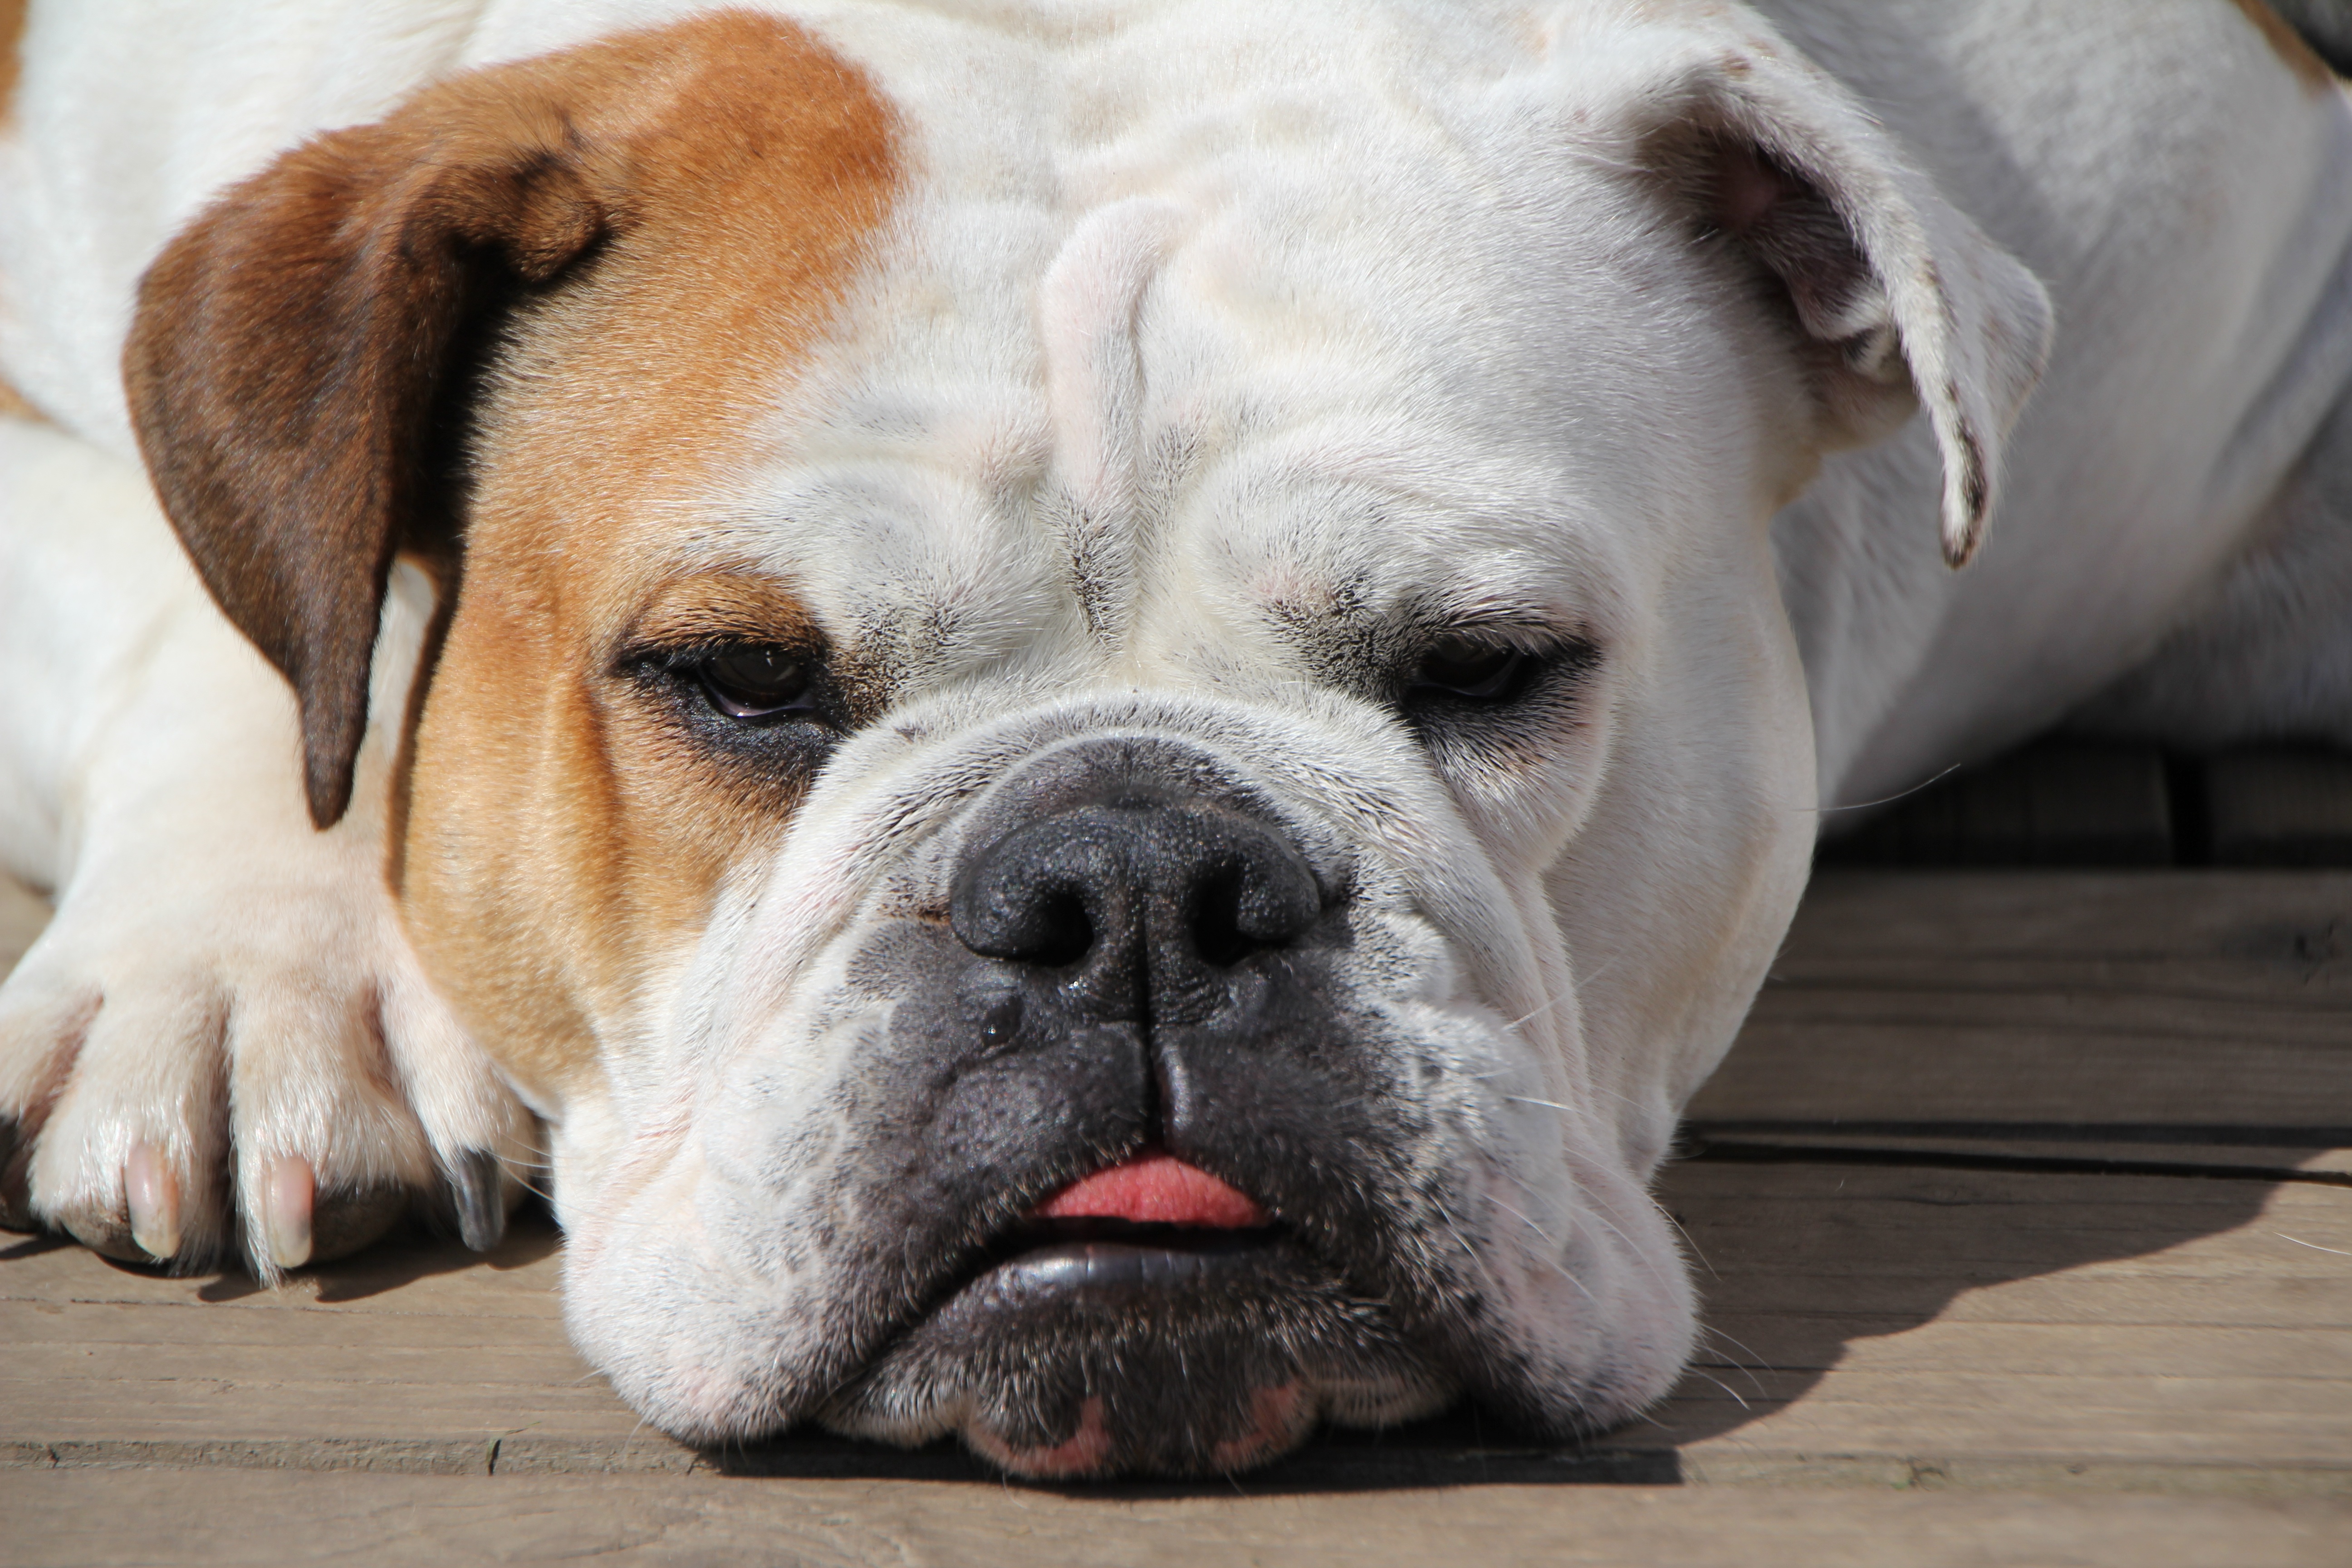
puppy, dog, livestock, mammal, bulldog, pets, vertebrate, expensive, dog breed, old english bulldog, dog like mammal, carnivoran, olde english bulldogge, toy bulldog, british bulldogs, australian bulldog, white english bulldog, american bulldog